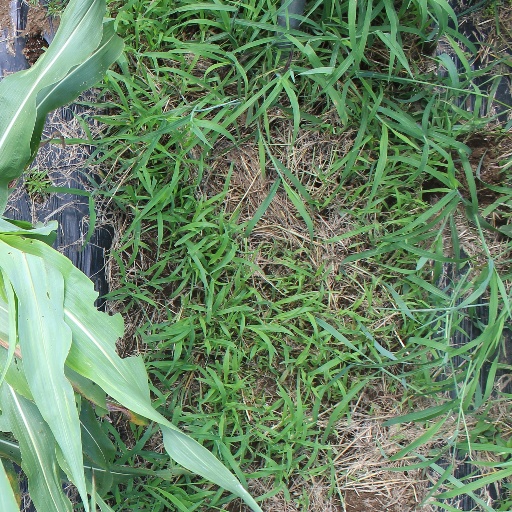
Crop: sorghum